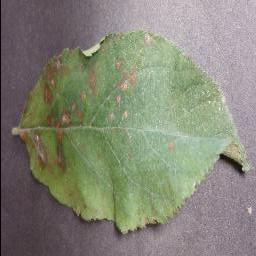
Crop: apple
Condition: cedar_rust